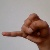
The image shows a hand gesture representing the letter 'J' in Indian Sign Language.